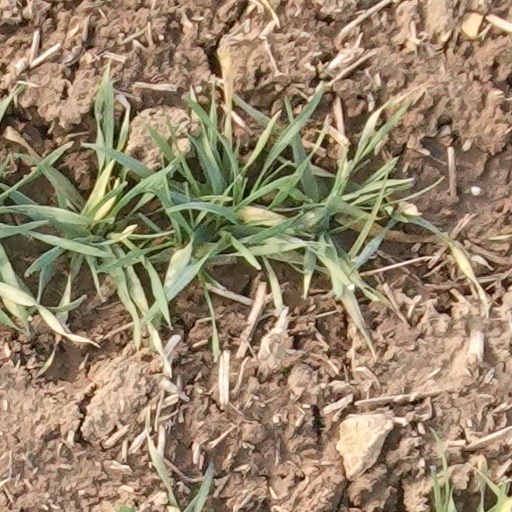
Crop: wheat